Bowling at the 2005 SEA Games

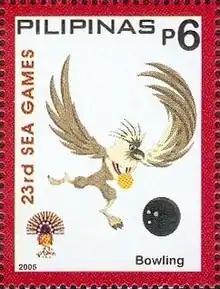
Logo of bowling at the 2005 Southeast Asian Games on a 2005 stamp of the Philippines

Bowling at the 2005 SEA Games took place in the Pearl Bowling Center in Parañaque, Metro Manila, Philippines.